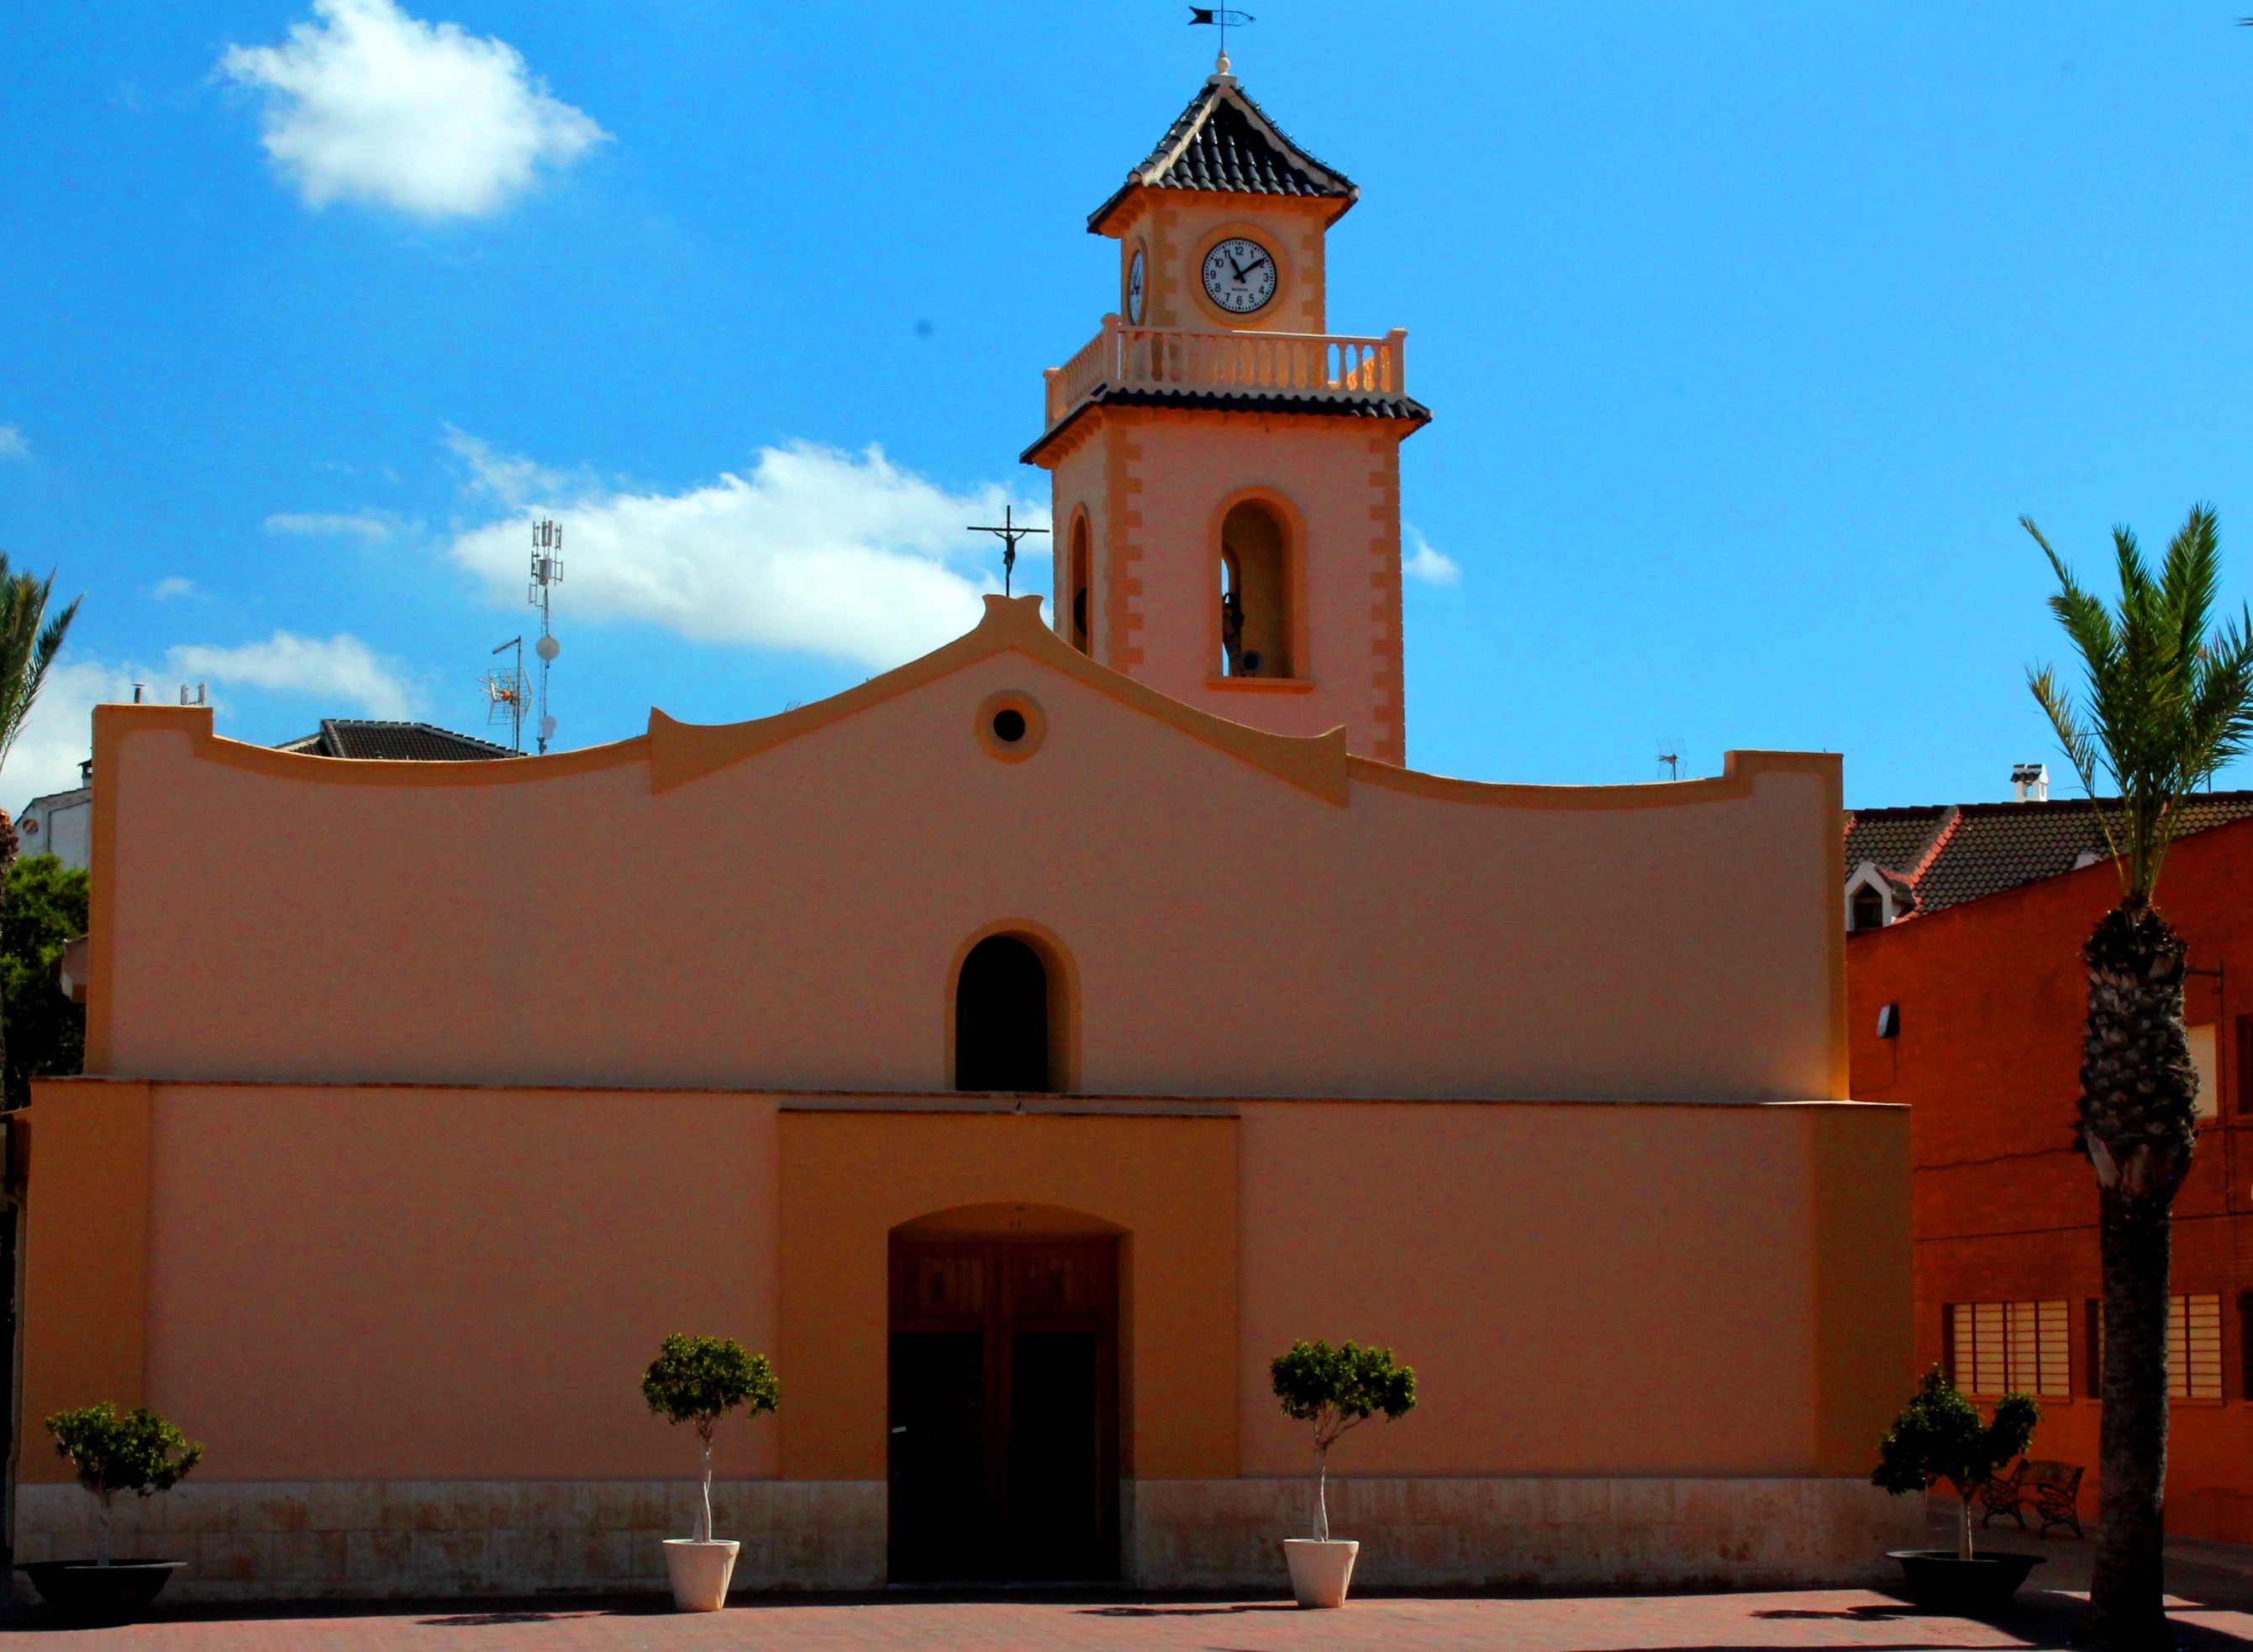
building, tower, facade, church, chapel, place of worship, monastery, shrine, hacienda, spanish missions in california